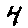
Label: 4